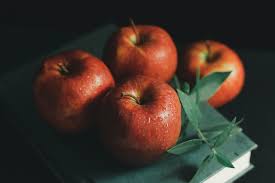
Waste category: biological